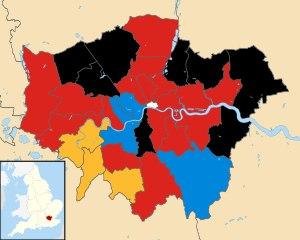
Les élections locales britanniques de 1994 ont lieu le 5 mai 1994 en Angleterre. À Londres, 1 917 conseillers d'arrondissement sont à élire.